Long-term impact of alcohol on the brain

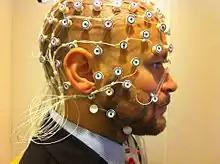
Man ready for EEG recording

Hemodynamic methods record changes in blood volume, blood flow, blood oxygenation, and energy metabolism to produce images. Positron emission tomography (PET) and single-photon emission computed tomography (SPECT) are common techniques that require the injection of a radioactively labeled molecule, such as glucose, to allow for proper visualization. After injection, the patient is then observed while performing mental tasks, such as a memory task. PET and SPECT studies have confirmed and expanded previous findings stating that the prefrontal cortex is particularly susceptible to decreased metabolism in alcohol abusing patients.